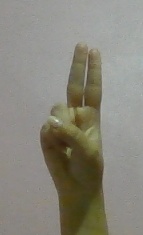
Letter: taa